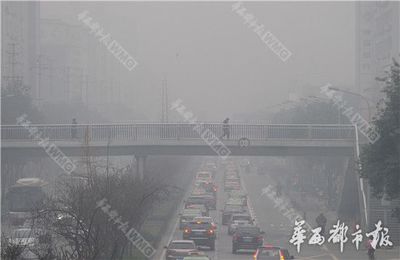
Weather: foggy or hazy